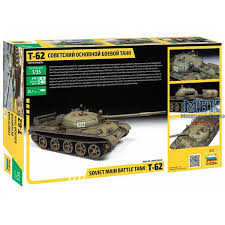
Label: Tank